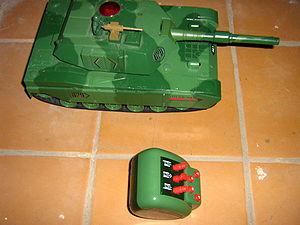
Un jouet est un objet dont la fonction principale est de permettre le jeu. Les jouets sont généralement associés avec les enfants ou les animaux domestiques, mais il n'est pas inhabituel pour les adultes et pour certains animaux non-domestiques de jouer avec des jouets. Beaucoup d'objets sont fabriqués pour servir de jouets, mais certains qui sont produits pour d'autres buts peuvent également être utilisés comme des jouets. Un enfant peut ramasser un objet de la maison et le jeter, en prétendant que c'est un avion, ou un animal peut jouer avec une pomme de pin, la mordre, la chasser, ou la jeter en l'air. Certains jouets sont fabriqués principalement pour être des pièces de collection et ne sont pas destinés au jeu.